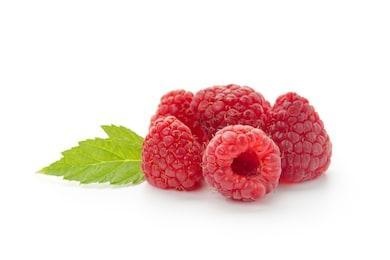
Label: raspberry